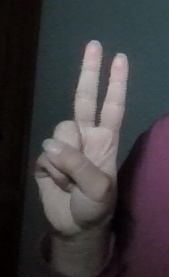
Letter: taa